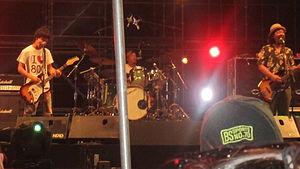
Mongol800, aussi connu sous le nom de Monpachi, est un groupe de punk rock et pop punk japonais.